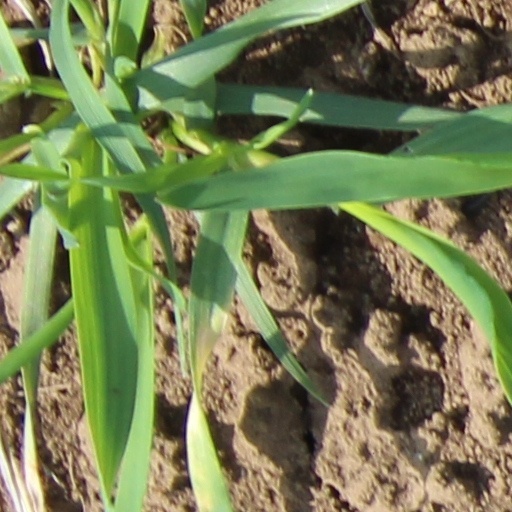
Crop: wheat